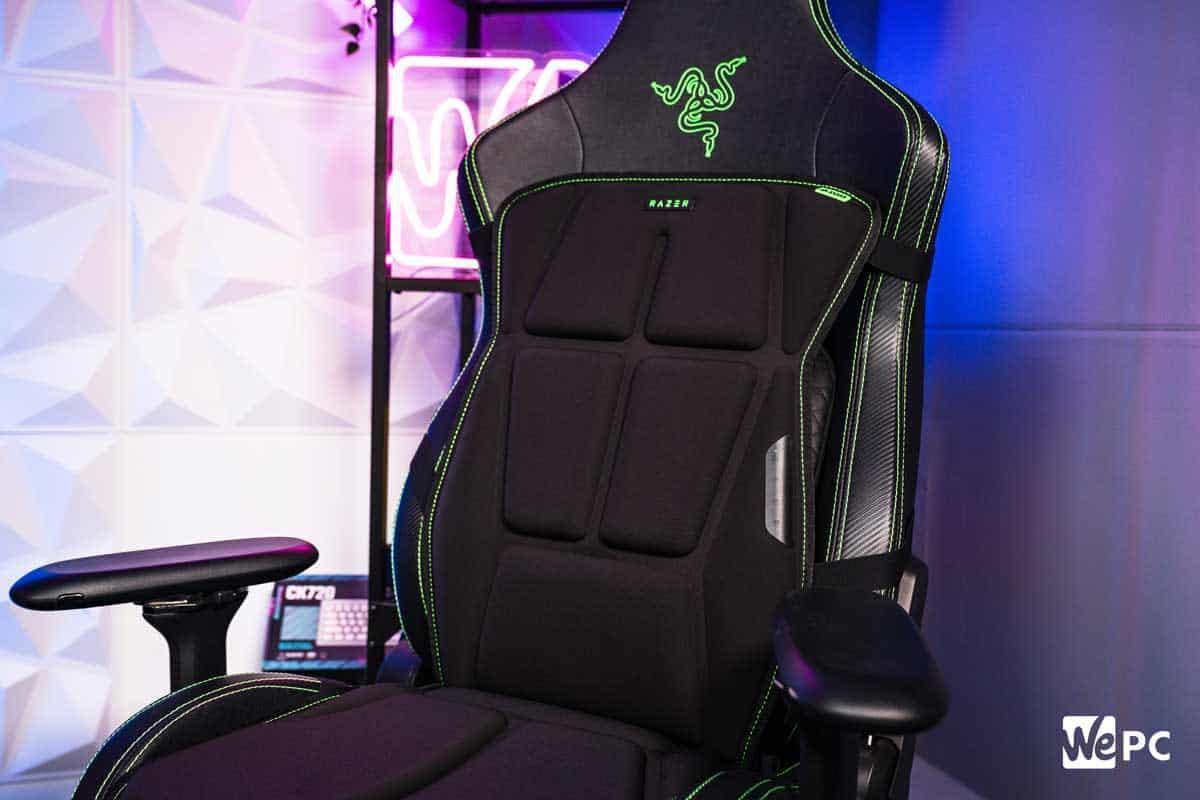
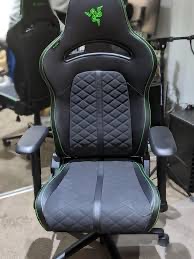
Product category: items_chair
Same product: no